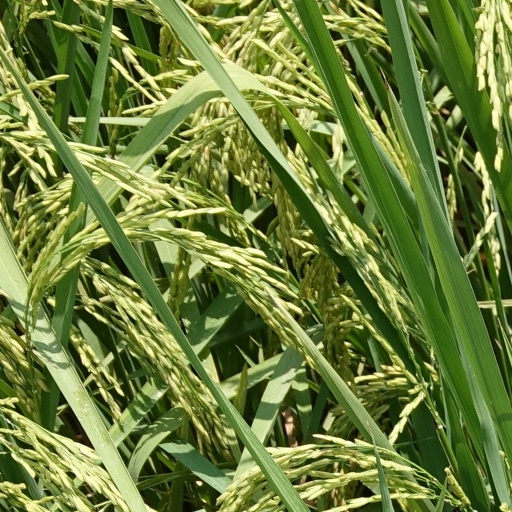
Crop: rice